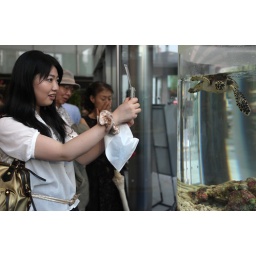
A visitor to the Sony Building in Ginza, Tokyo, taking a picture of a turtle swimming in an aquarium.